United States Marine Forces Special Operations Command

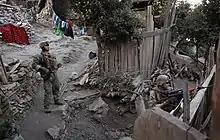
Marine Raiders conduct combat operations in eastern Afghanistan.

Its creation was announced on 1 November 2005 by U.S. Secretary of Defense Donald Rumsfeld, following a meeting between him, the SOCOM commander General Bryan D. Brown, and the Marine Corps Commandant General Michael Hagee on 28 October 2005. MARSOC was officially activated on 24 February 2006 with ceremonies at Camp Lejeune, North Carolina.